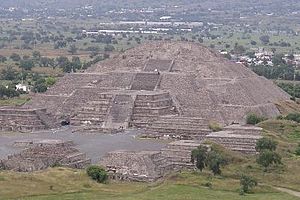
Pyramide (konstruktion) / Galleri
En pyramide er en bygning, der har størst tværsnit nederst, og som bliver smallere op mod toppen, enten præcist, eller tilnærmelsesvist som den geometriske pyramide. Pyramider har været opført af flere folkeslag op gennem historien.